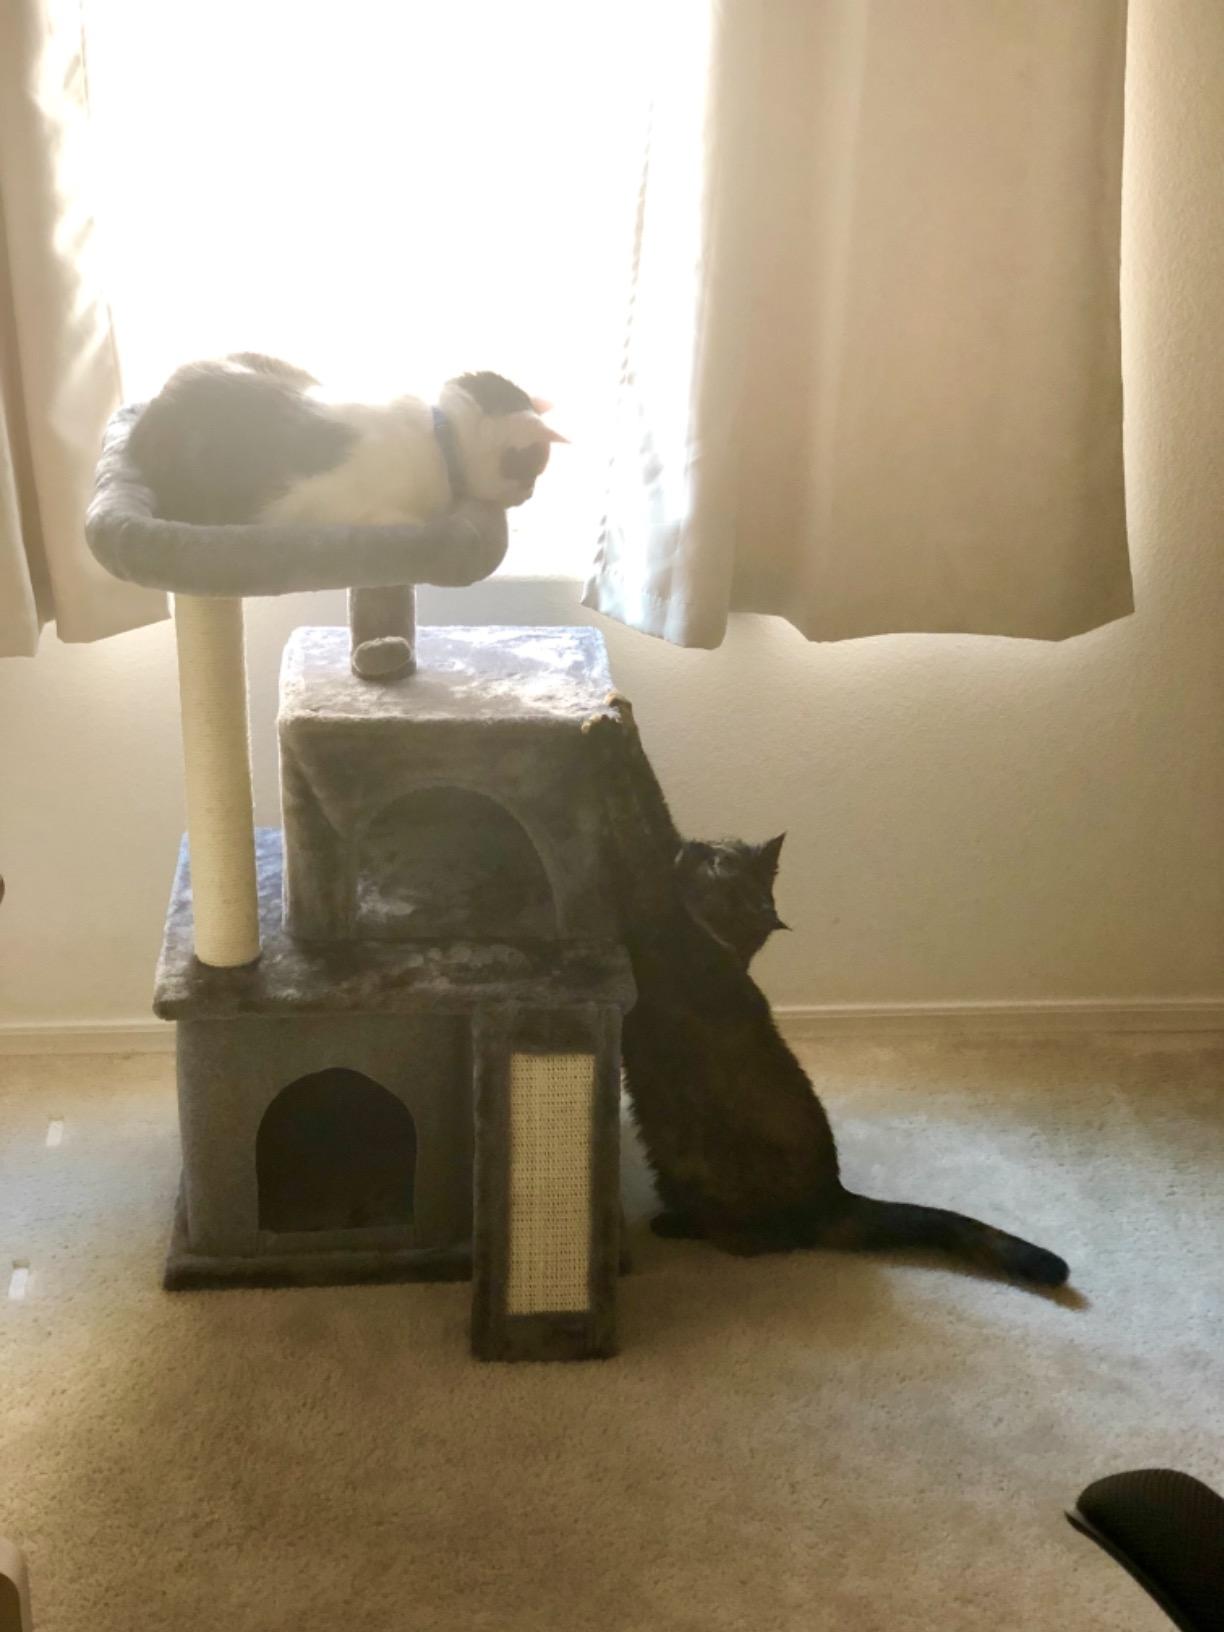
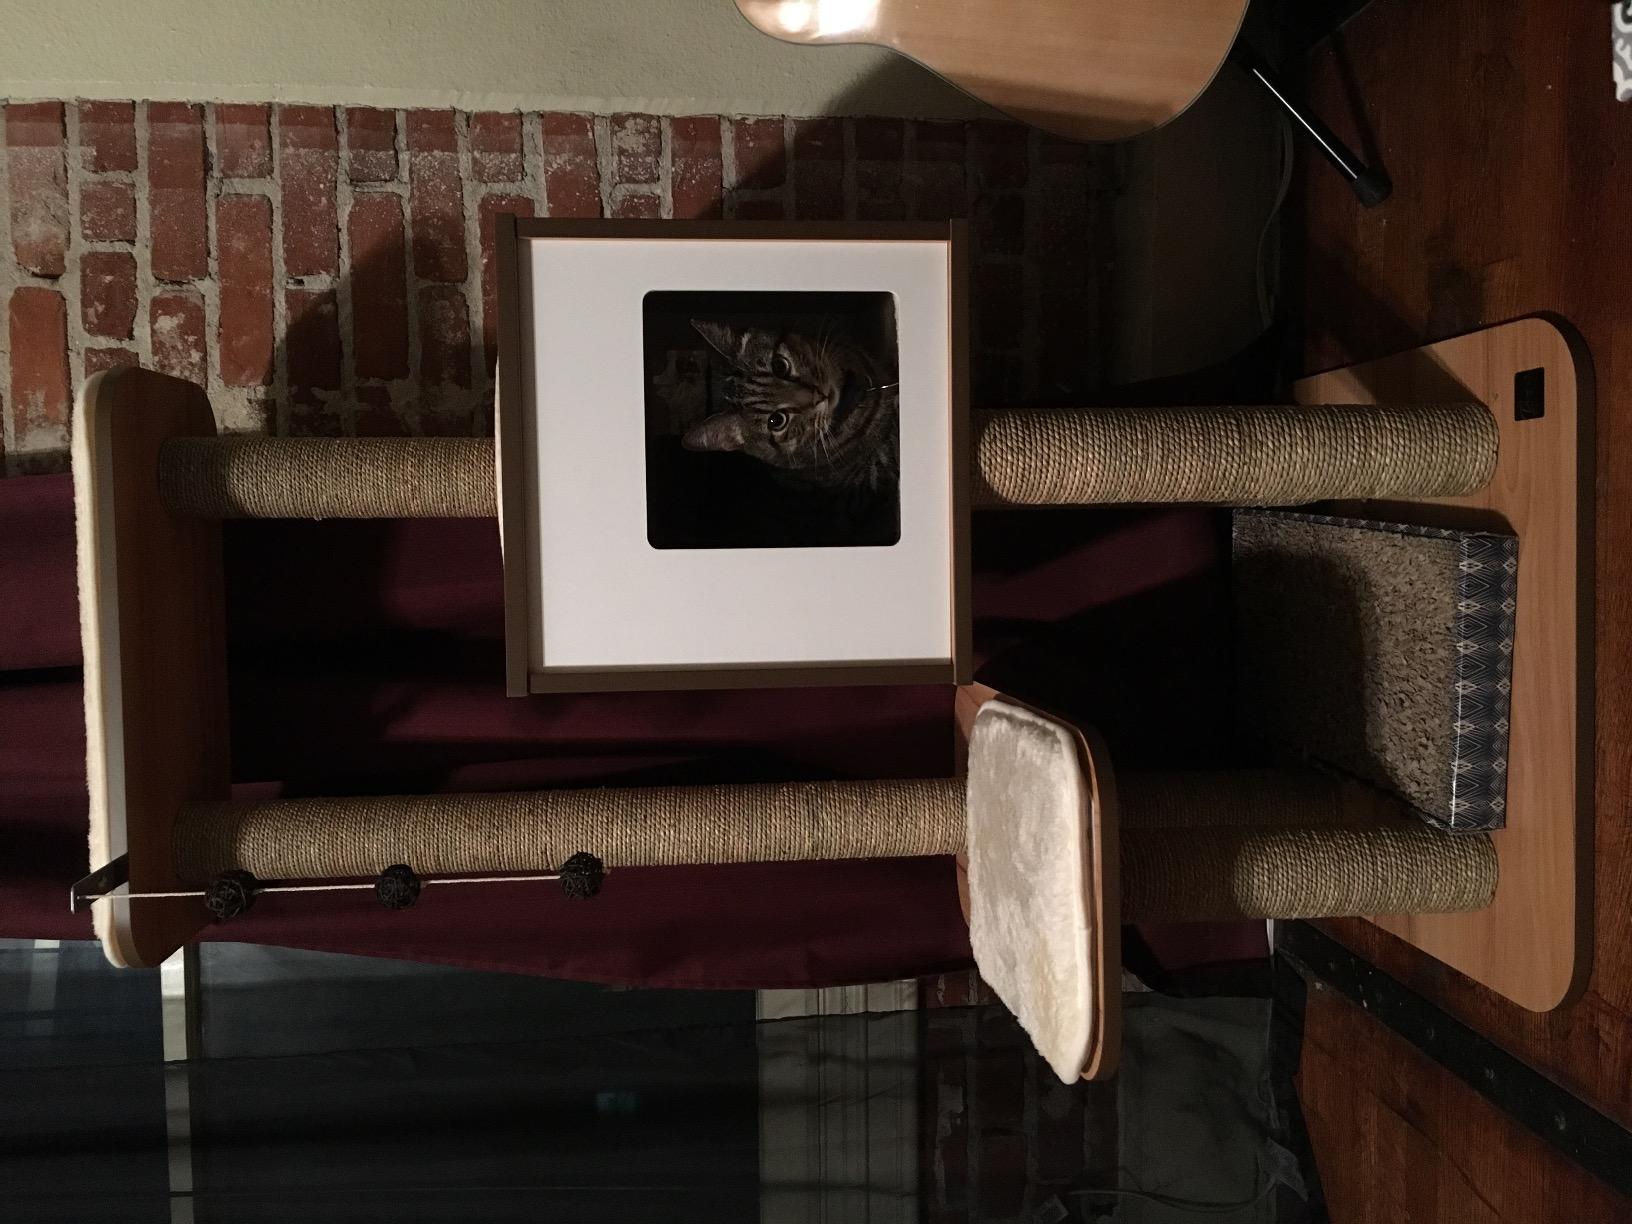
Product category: items_cat tree
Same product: no